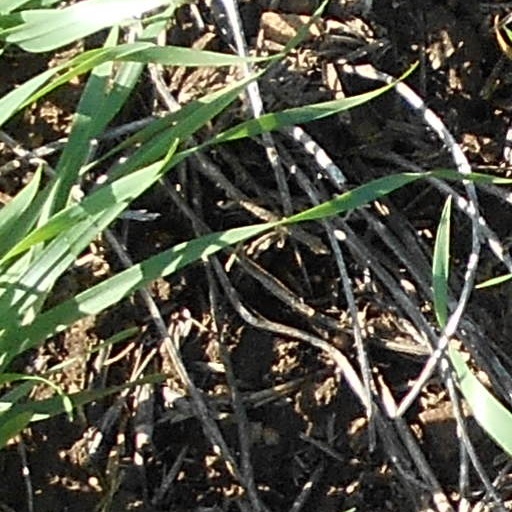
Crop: wheat